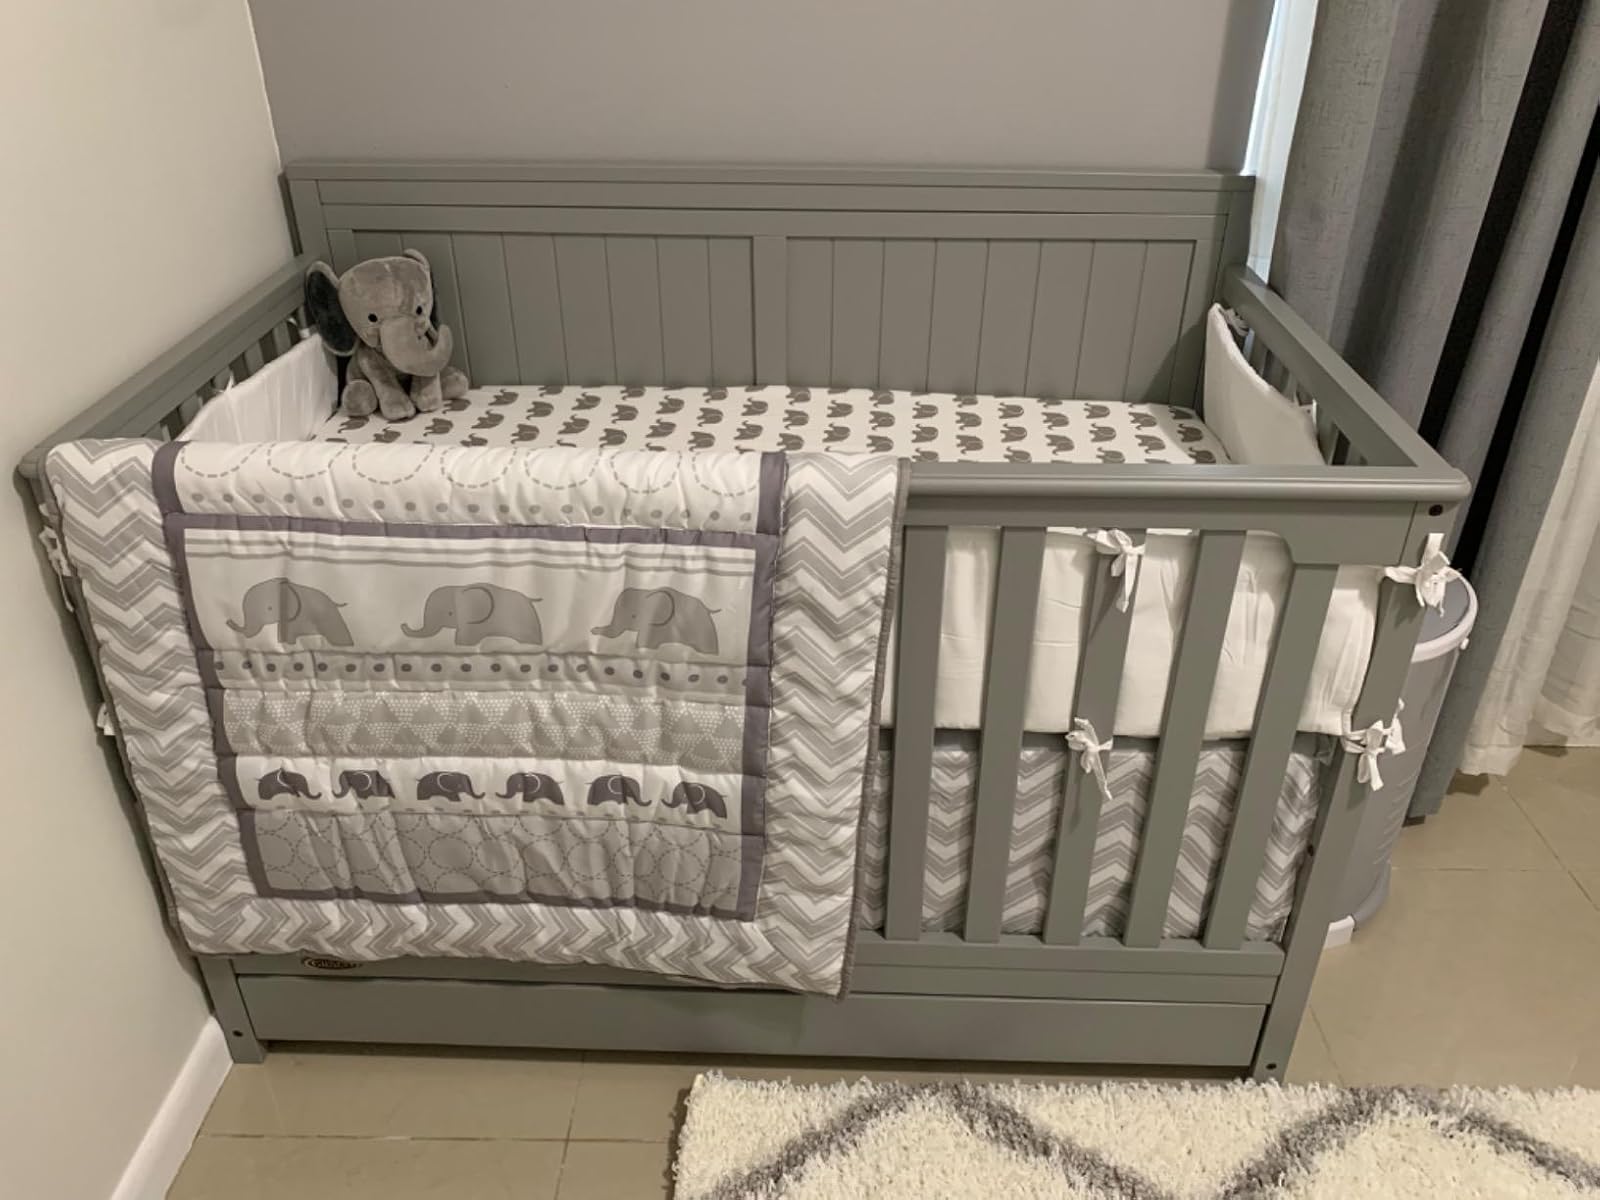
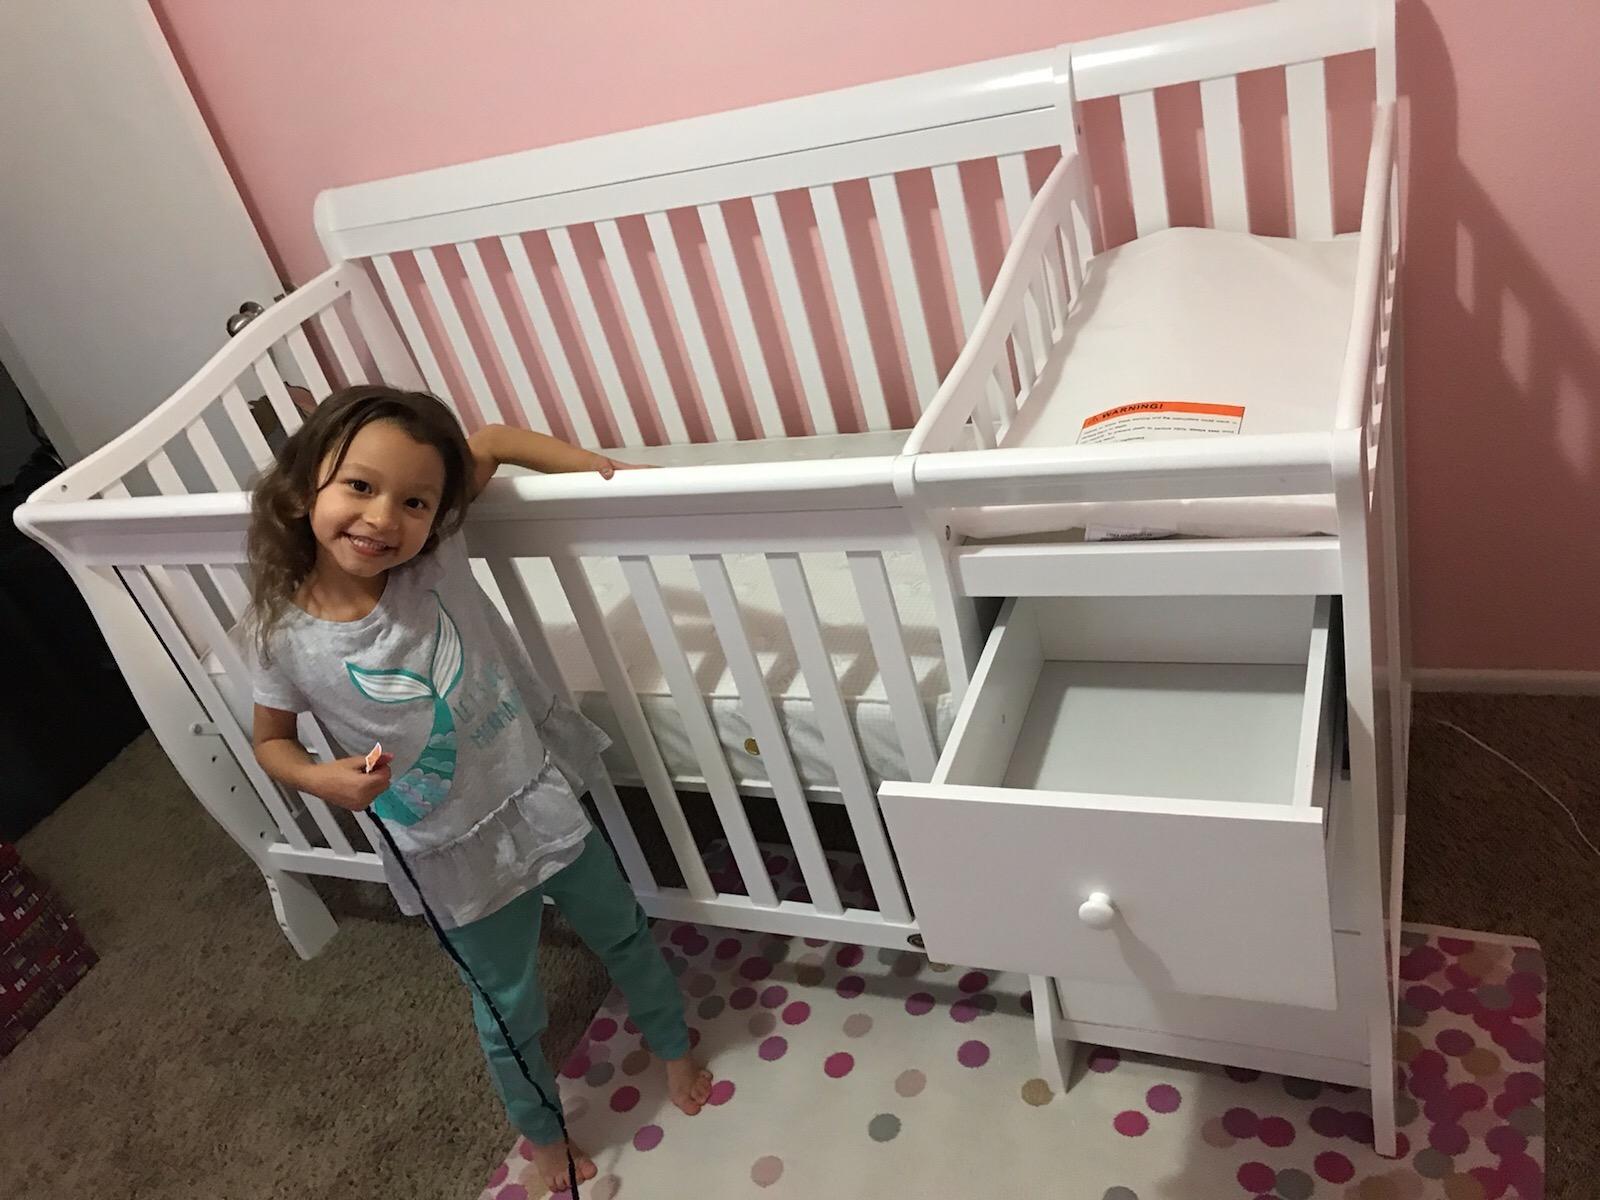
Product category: products_crib
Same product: no